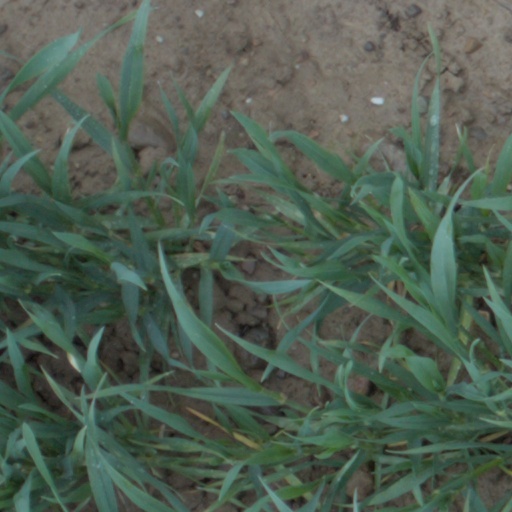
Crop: wheat